Gopalganj Government College

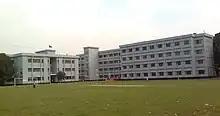
Campus of Govt Bangabandhu College

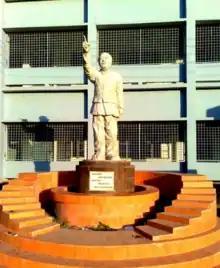
Bangabandhu Sculpture

The people of Gopalganj collected donations to fund the college. Khawaja Nazimuddin, the then Governor of Pakistan, once visited. He received a sizeable money gift. However, Sheikh Mujibur Rahman demanded that the money be used to establish a college, which the Governor accepted. At that time, two educational institutions operated in Gopalganj: Sitanath Academy and Mathuranath Institute. Mathuranath was then situated where Bangabandhu College was founded. Sitanath Academy and Mathuranath Institution merged to become Sitanath-Mathuranath Model School. In 1950, a college was established Quid-e-Azam Memorial College. After the Liberation War of Bangladesh, the college was renamed Bangabandhu Mahavidyalaya. On 1 April 1974, government nationalized the college and the name became Government Bangabandhu College.